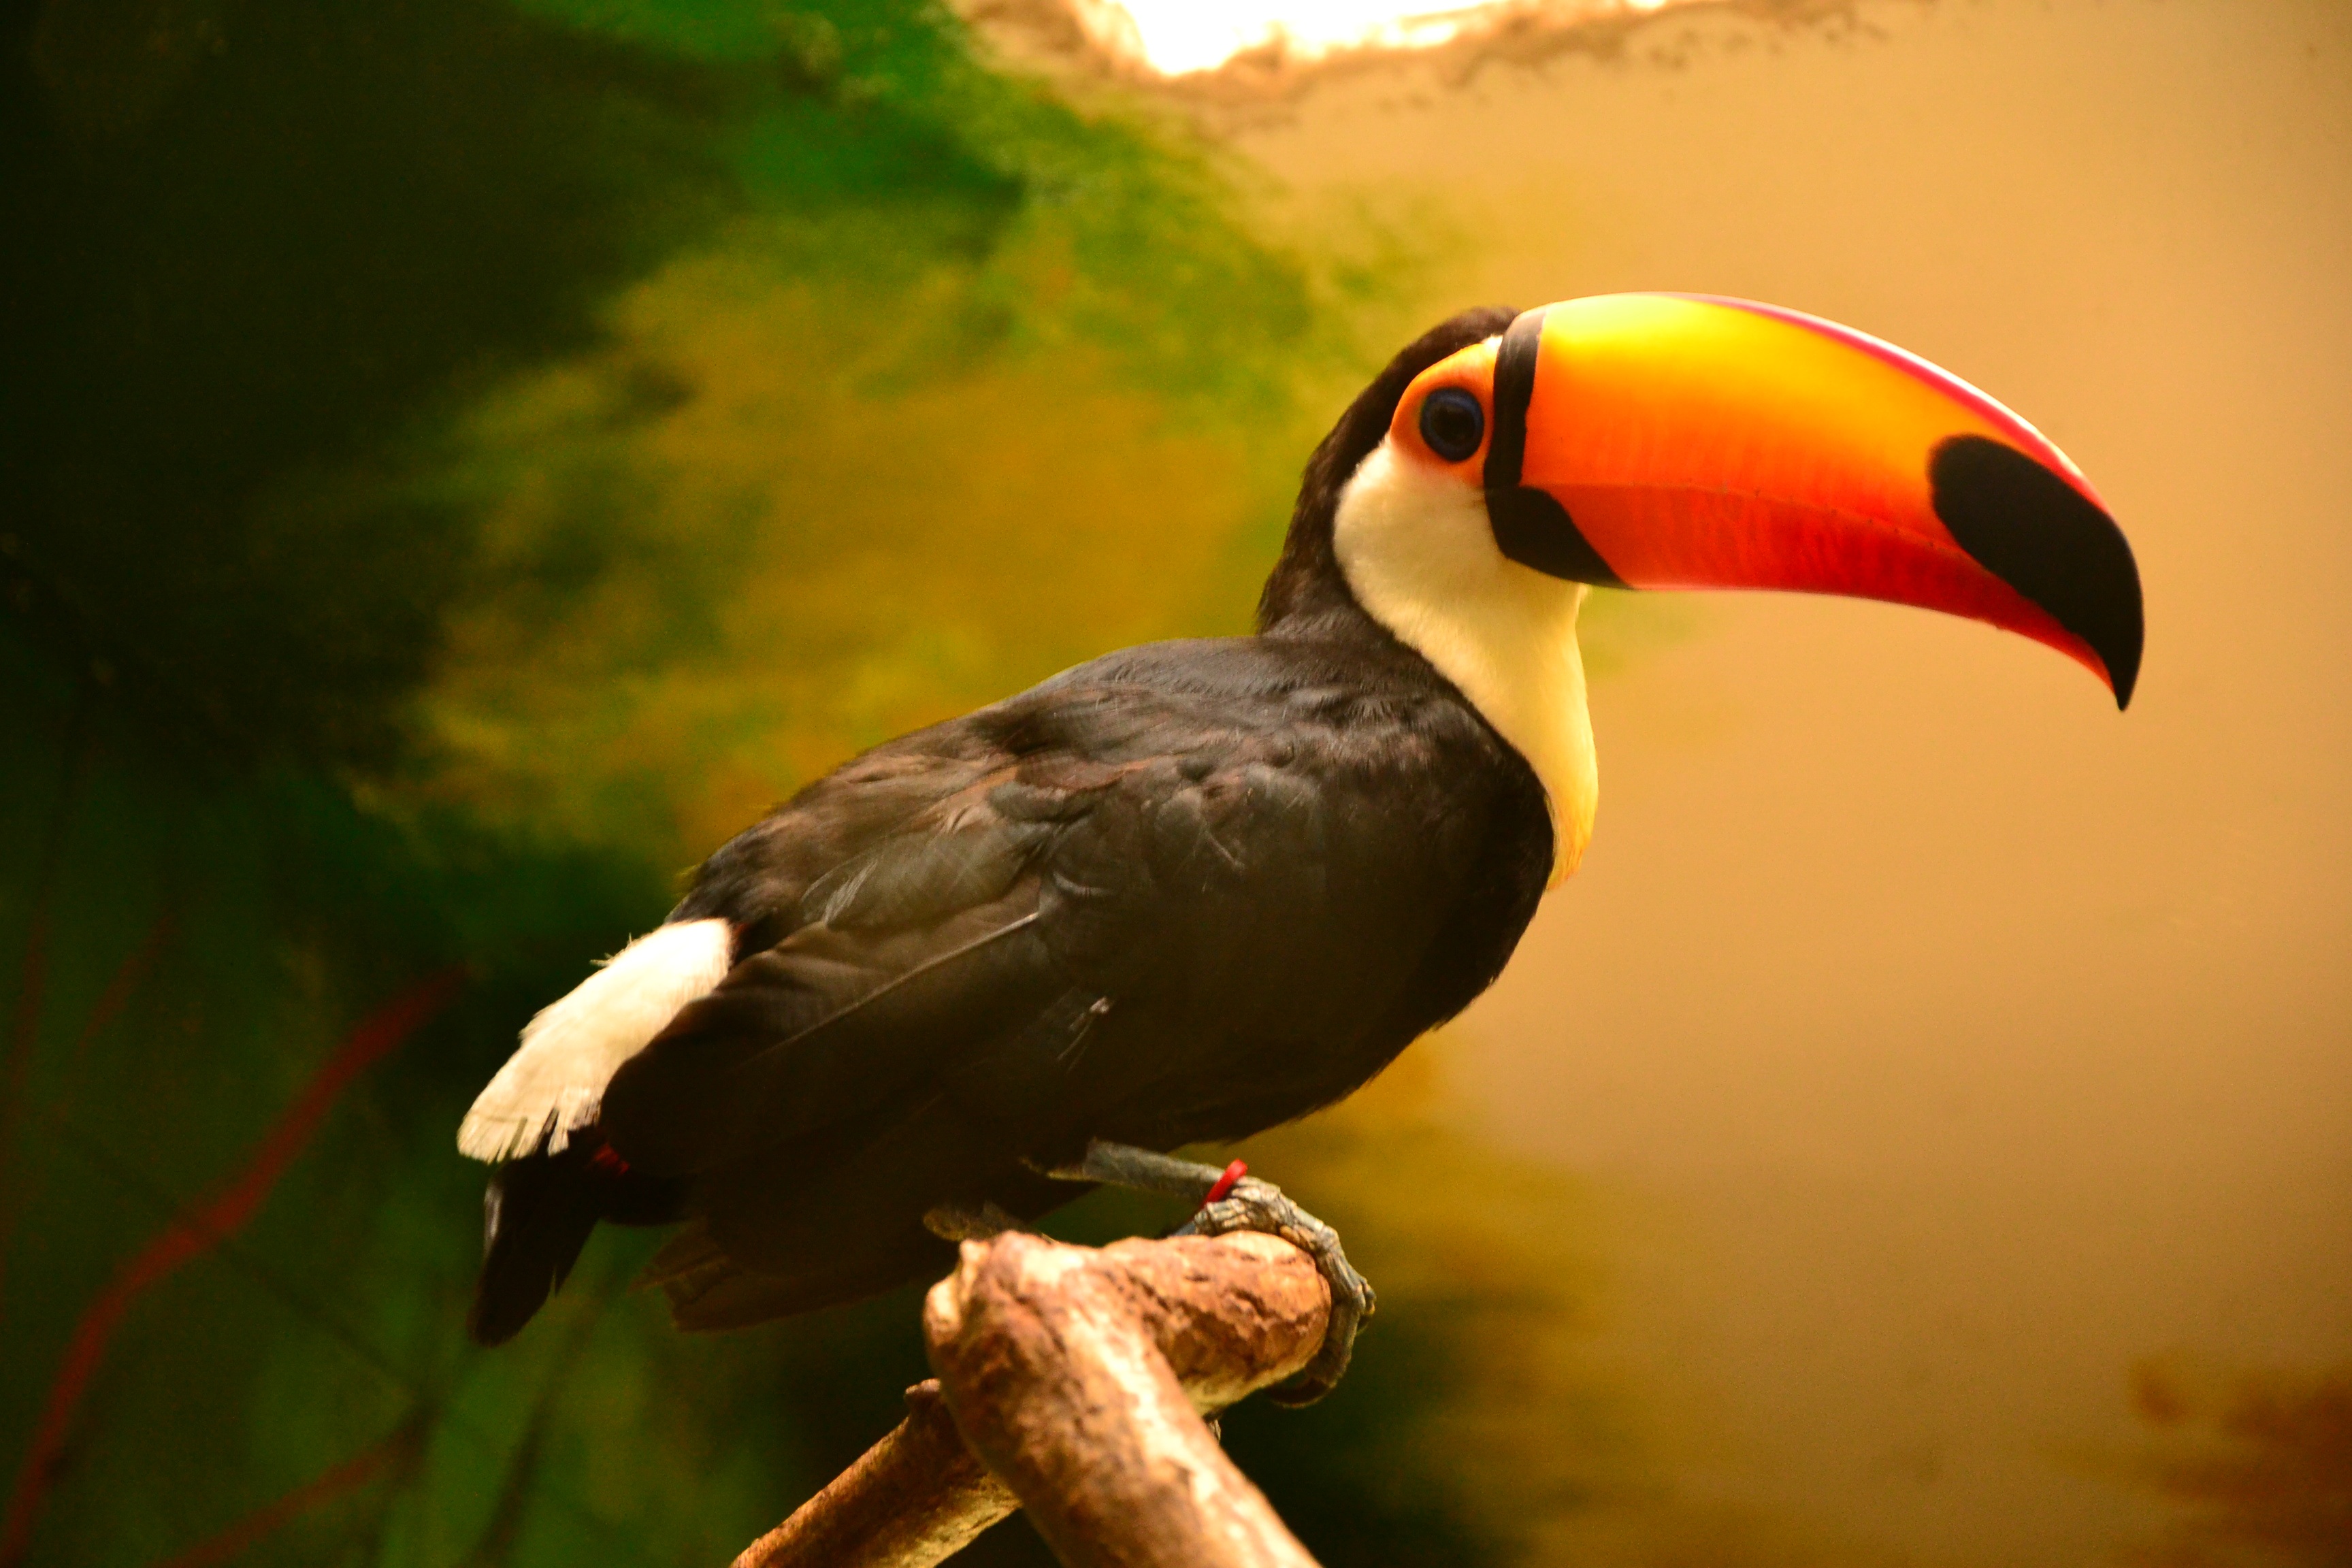
nature, bird, animal, wildlife, zoo, beak, fauna, birds, animals, hornbill, toucan, piciformes, toucans